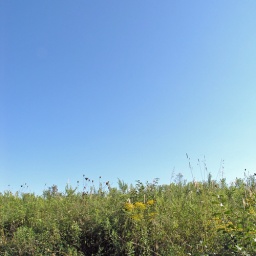
Just liked the look of this view over the field with a crystal clear blue sky.